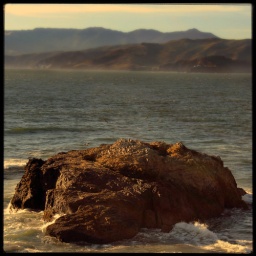
just some seagulls on a rock in the pacific ocean